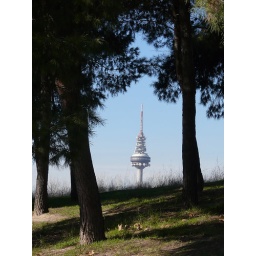
TV Tower in trees